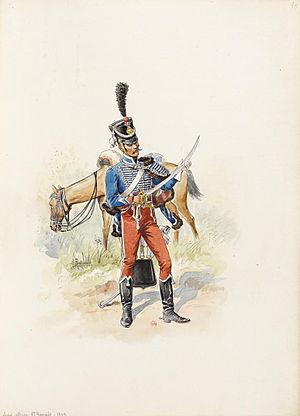
Sous-Officier du 1er Hussards en 1809
Le régiment de Berchény hussards est un régiment de hussards du Royaume de France créé en 1719.